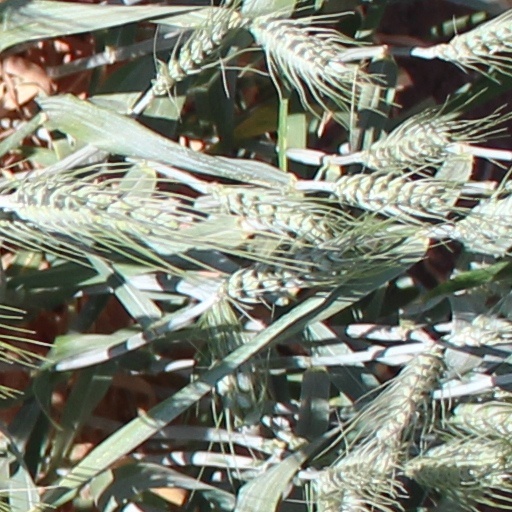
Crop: wheat